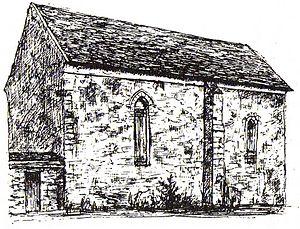
Gravure de la chapelle de la Maladrerie à Poissy, en 1901
Cet article recense les monuments historiques du nord des Yvelines, en France.
La chapelle Saint-Lazare de la Maladrerie est un édifice religieux du Moyen Âge destiné au soin des lépreux, rattaché à l'Hôtel-Dieu de Poissy en 1695. Elle est située à proximité de la route de quarante sous à Poissy dans les Yvelines. Elle existe depuis la fin du XIᵉ siècle.